Research on Inuit clothing

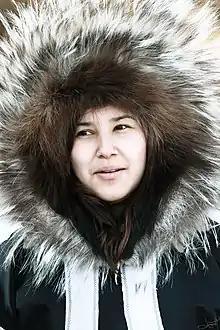
Inuk woman wearing parka with traditional large ruff of irregular fur

There is a long historical tradition of research on Inuit clothing across many fields. Since Europeans first made contact with the Inuit in the 16th century, documentation and research on Inuit clothing has included artistic depictions, academic writing, studies of effectiveness, and museum collections. Historically, European images of Inuit were sourced from the clothing worn by Inuit who travelled to Europe (whether voluntarily or as captives), clothing brought to museums by explorers, and from written accounts of travels to the Arctic.